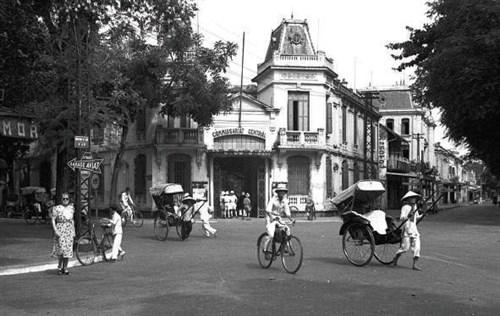
có nhiều ngôi nhà lớn xuất hiện ở trên khu phố